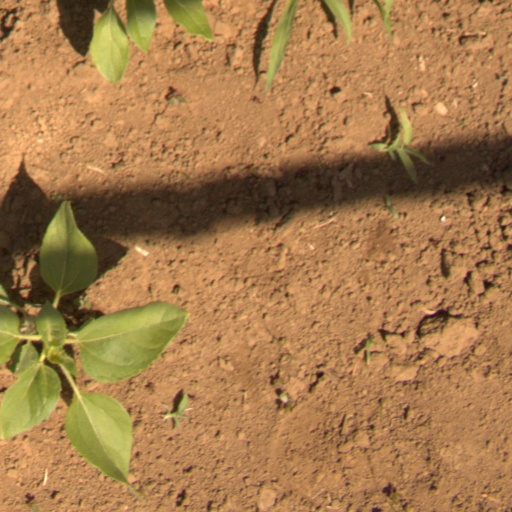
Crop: Jerusalem artichoke